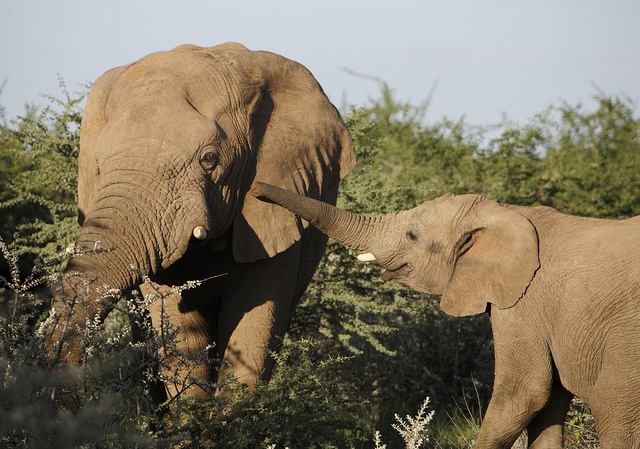
A smaller elephant reaching for an older one with its trunk.
A small elephant is looking at a large elephant.
A young elephant is petting a mother elephant with their trunk.
A young elephant pointing its trunk at a larger elephant.
Two elephants standing next to each other in a forest.